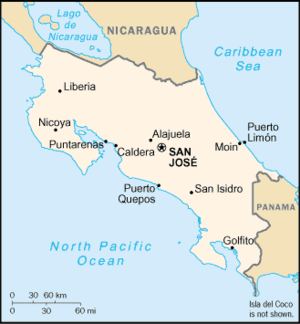
Puerto Limón
Puerto Limóns beliggenhed i Costa Rica
Puerto Limón er en by i det østlige Costa Rica, med et indbyggertal på cirka 105.000. Byen ligger i provinsen Limón på Costa Ricas kyst til det Caribiske hav, og er en af landets vigtigste havnebyer.